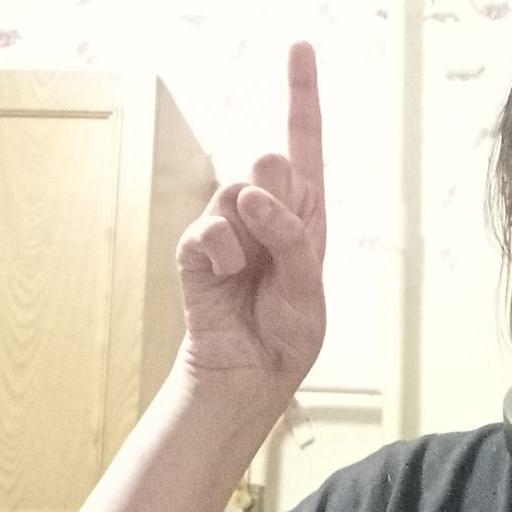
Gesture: one